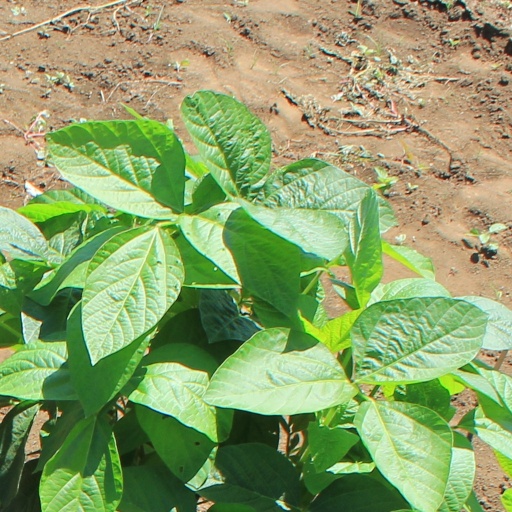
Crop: soybean